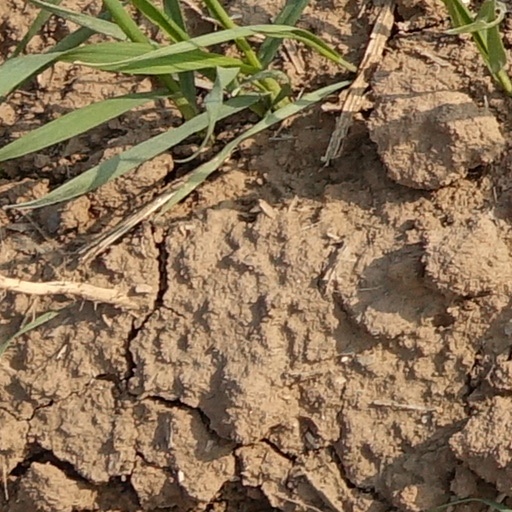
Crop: wheat